Ceren Demirçelen

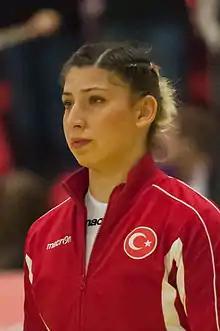
Ceren Demirçelen at the 2015 World Women's Handball Championship qualification.

Ceren Demirçelen (born February 23, 1992) is a Turkish women's handballer, who plays in the Turkish Women's Handball Super League for Kastamonu Bld. GSK, and the Turkey national team. The -tall sportswoman is line player.